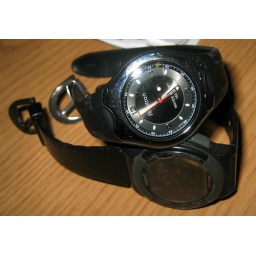
the watch above passed the washing machine test, the one below died after few dives in daytona beach during last summer..